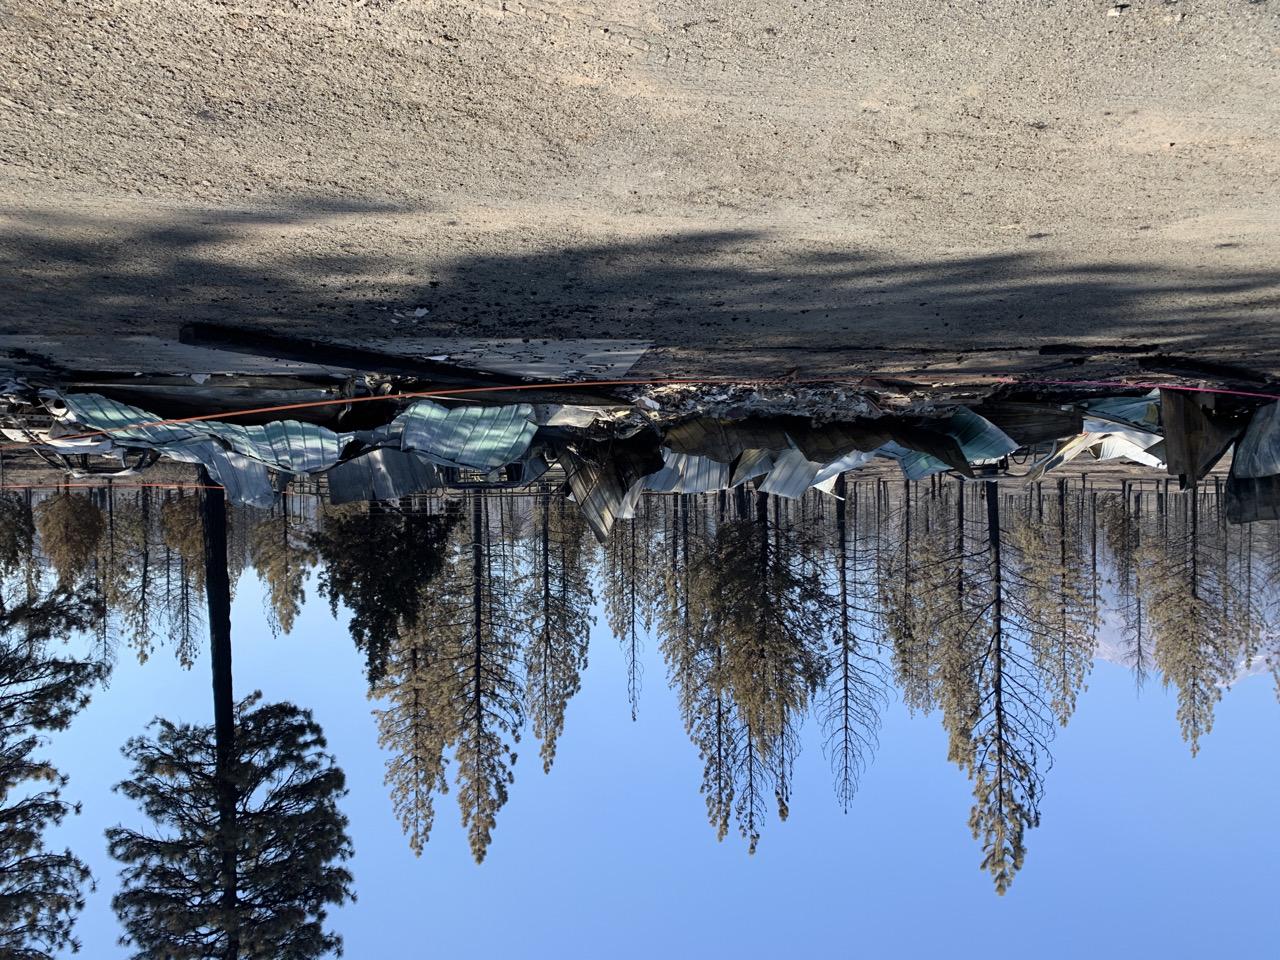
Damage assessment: destroyed